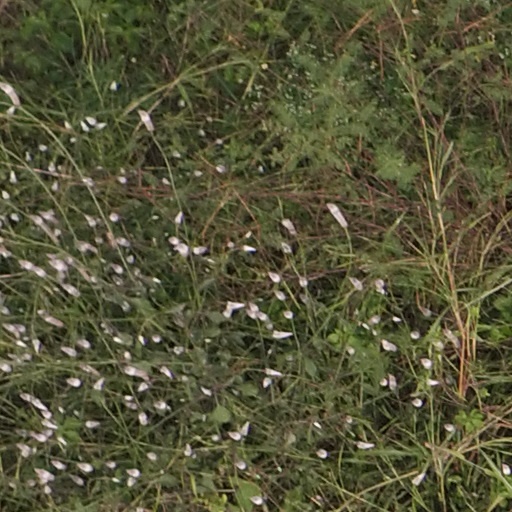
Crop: maize; corn